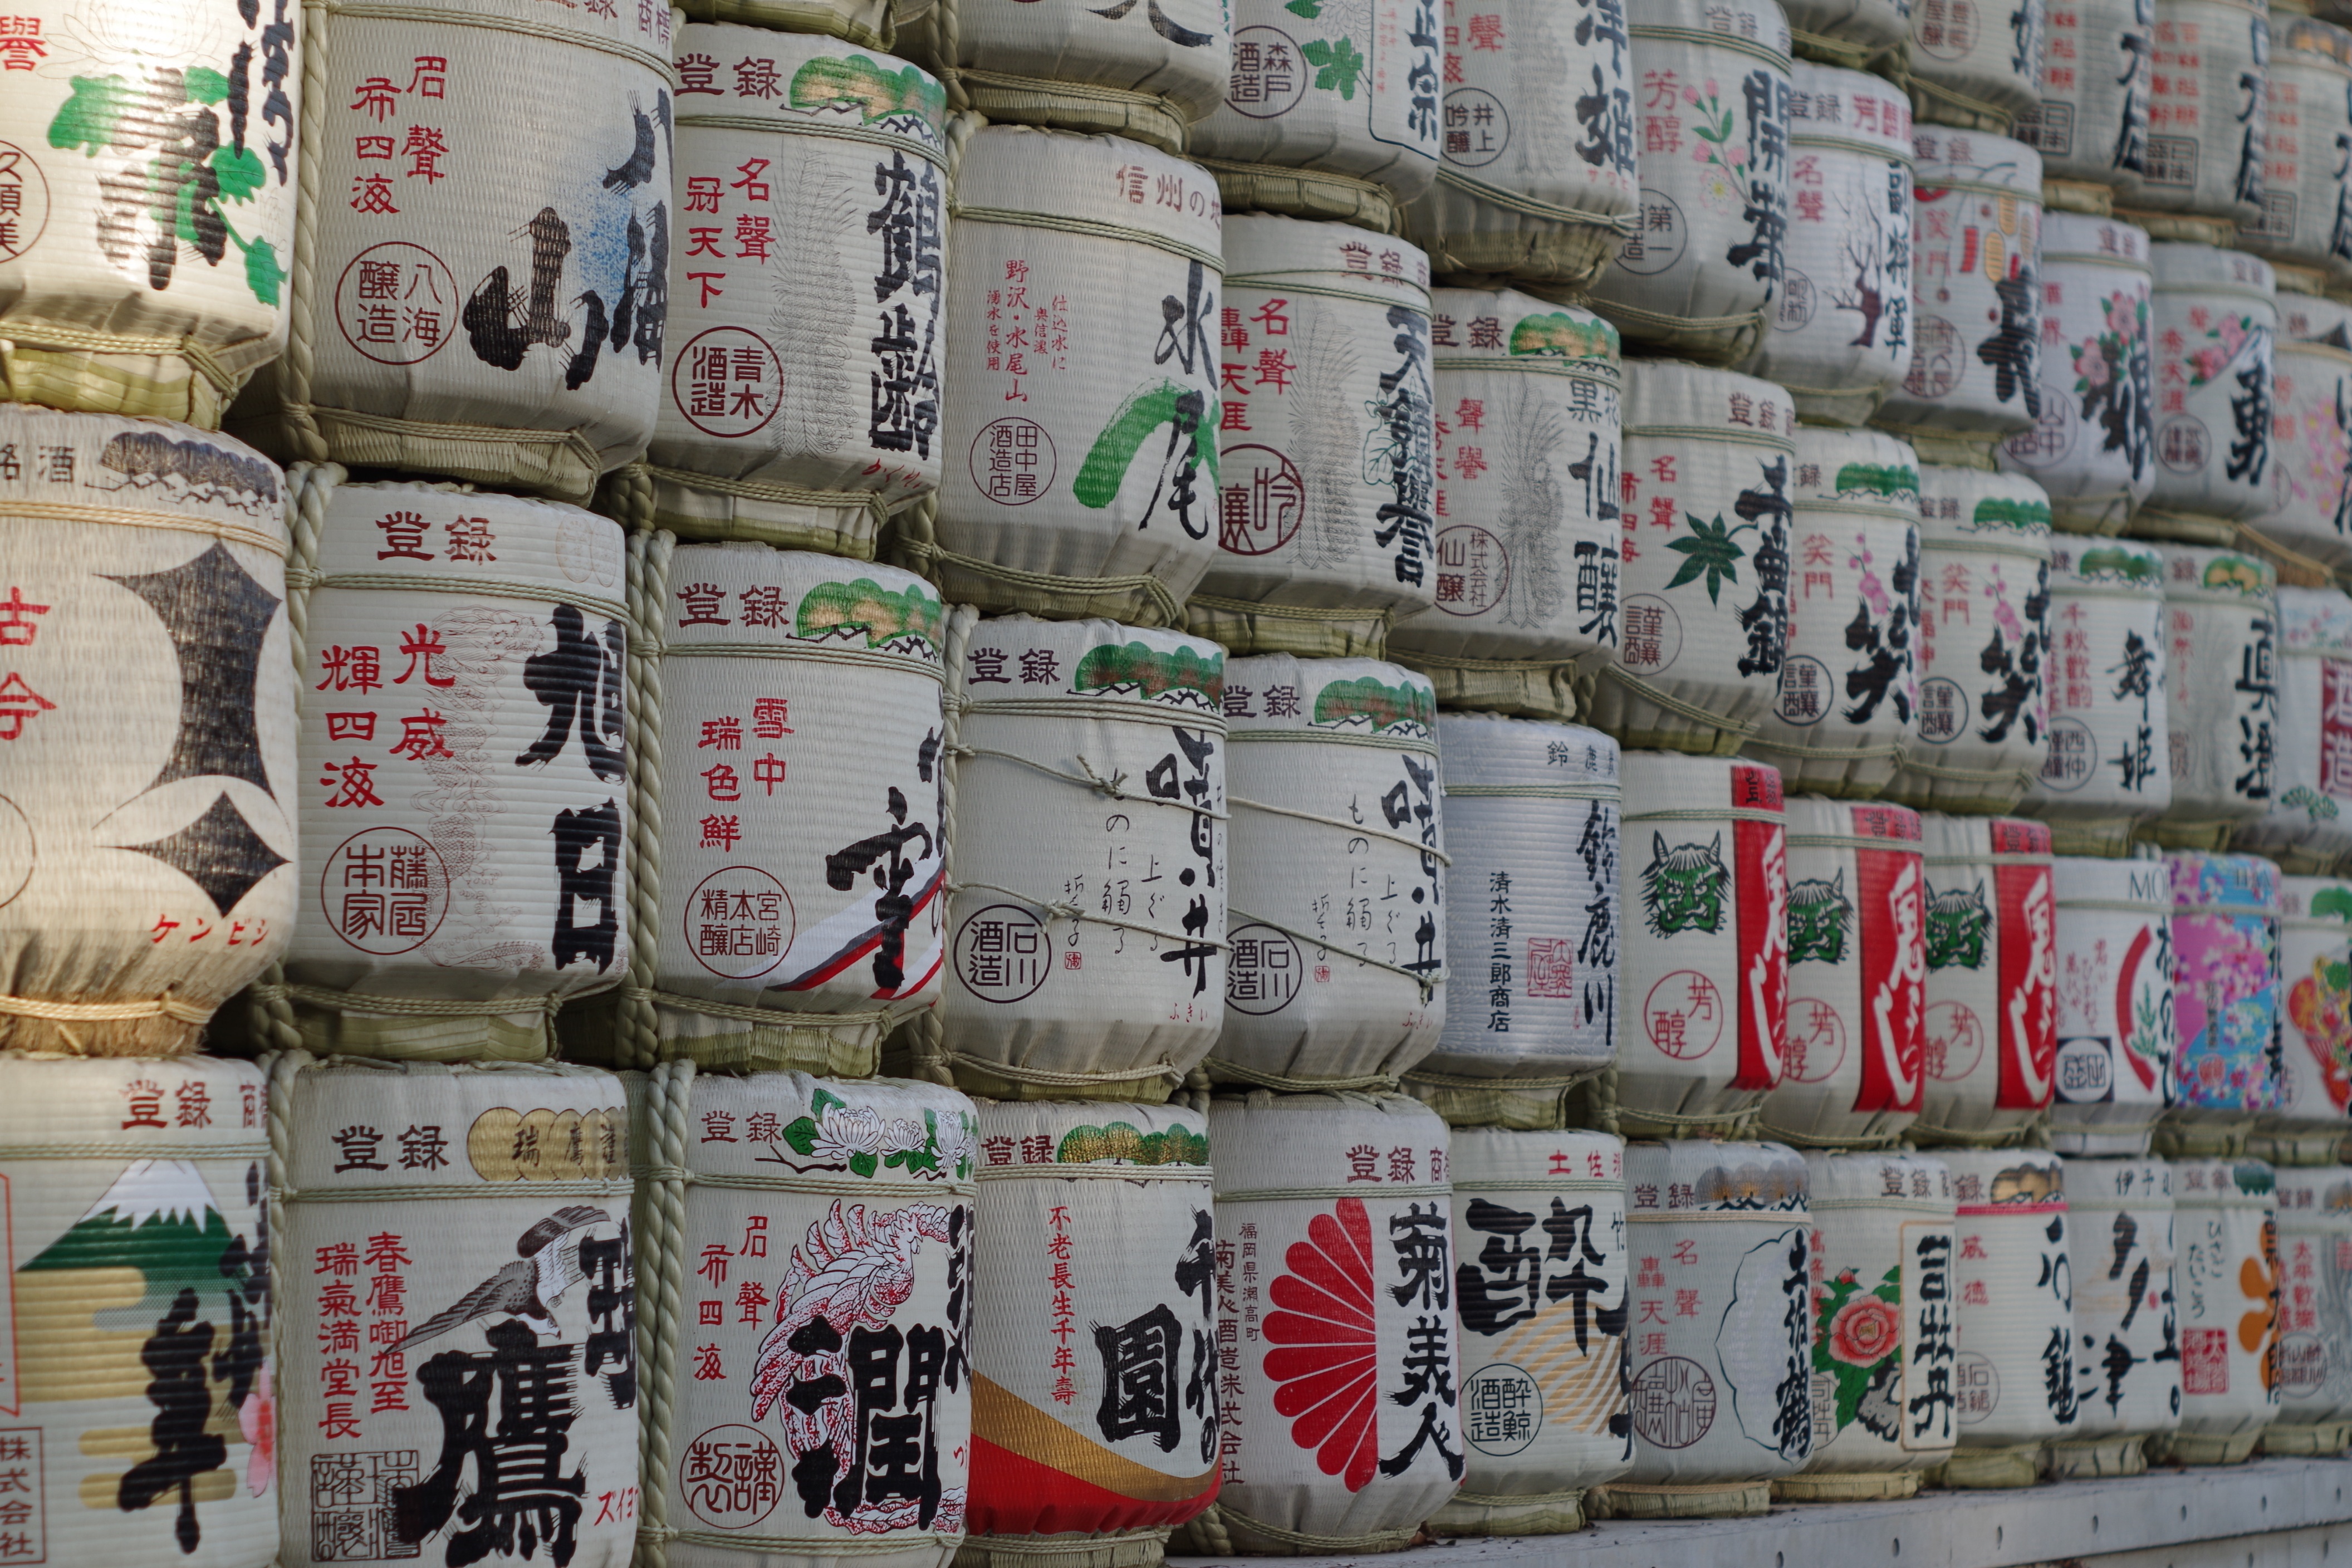
wall, material, liquor, art, meiji jingu shrine, keg